Ikhsan Fandi

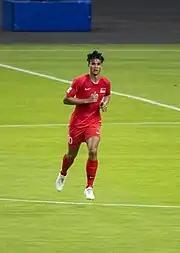

In January 2019, Ikhsan travelled to Norway for trials for the clubs there. After impressing in his stint there, Ikhsan was offered a 2-year contract with the newly promoted Norwegian First Division club Raufoss IL. Ikhsan played his first match for the club in a friendly against Mjondalen IF on 12 January. He came on as a substitute in the 64th minute in the 3–1 loss. He scored his first goal for the club in a friendly match on 25 January 2019 in a 6–1 win against Elverum; scoring a rebound off a save from the goalkeeper to score the third goal.